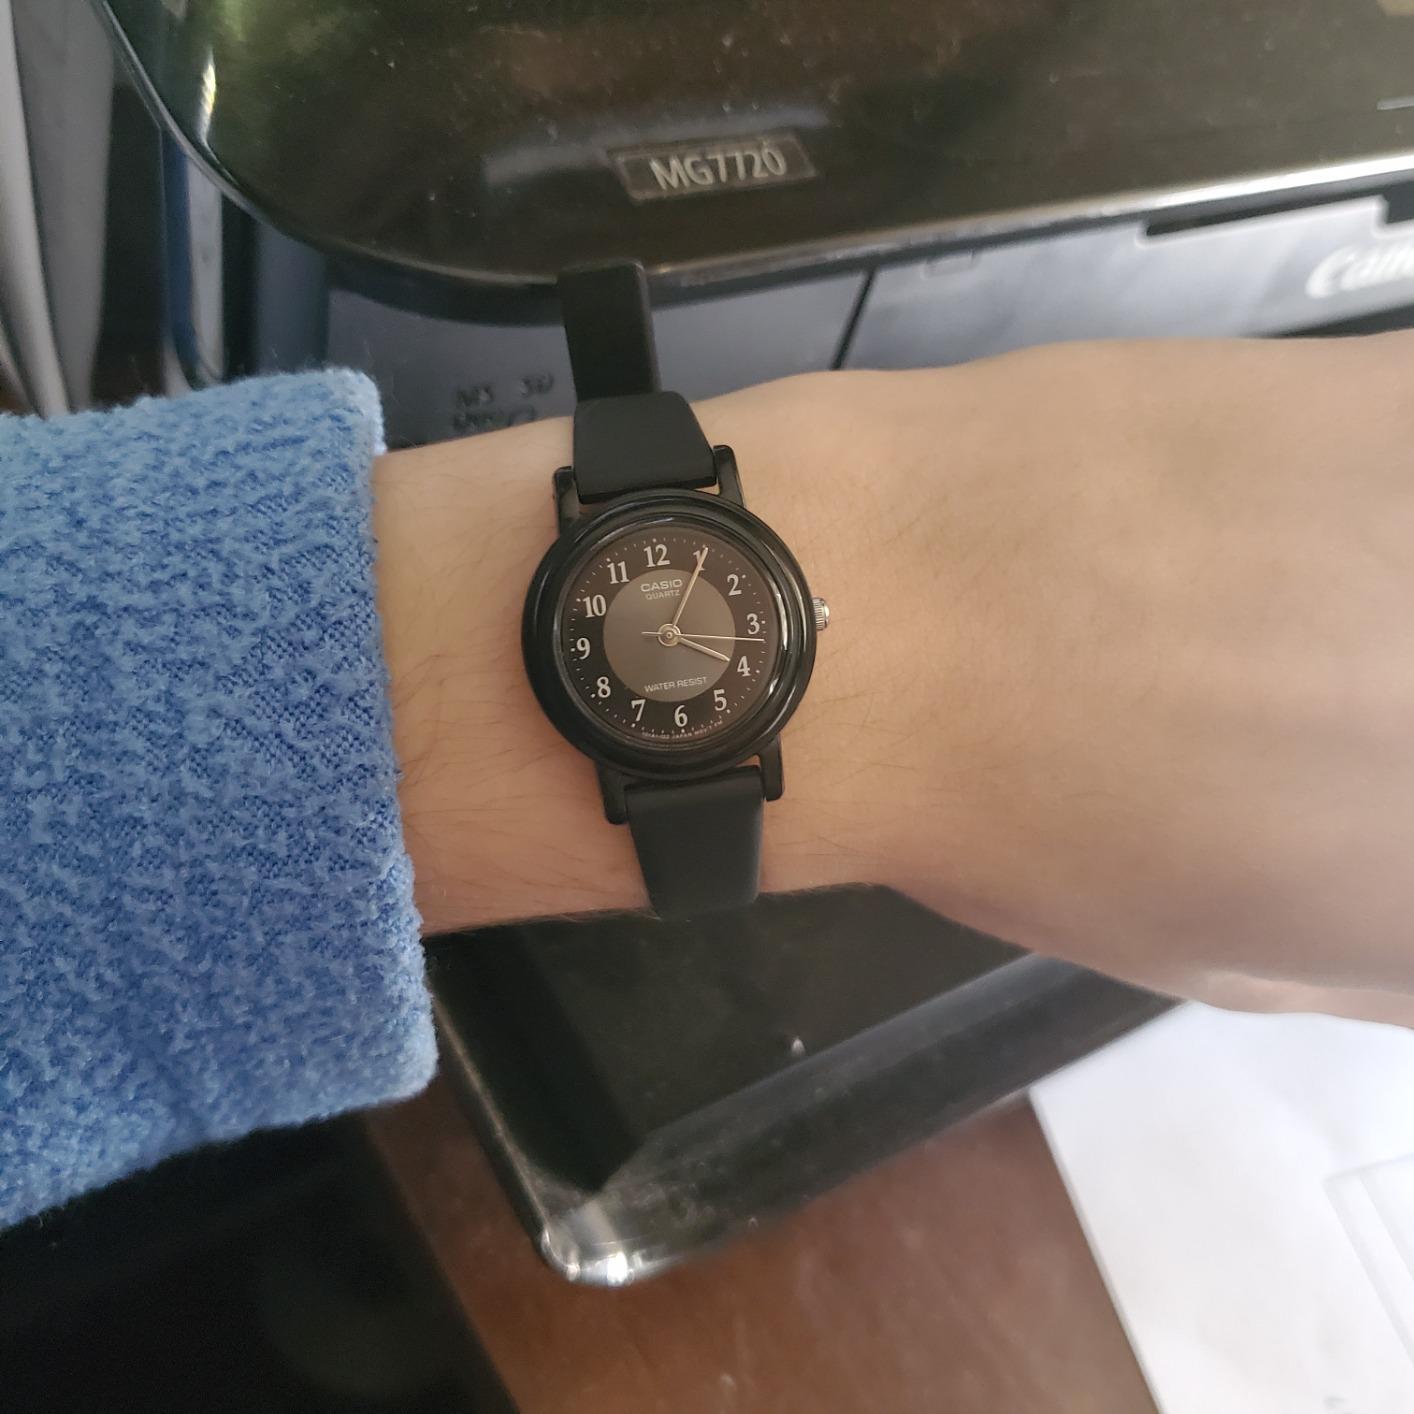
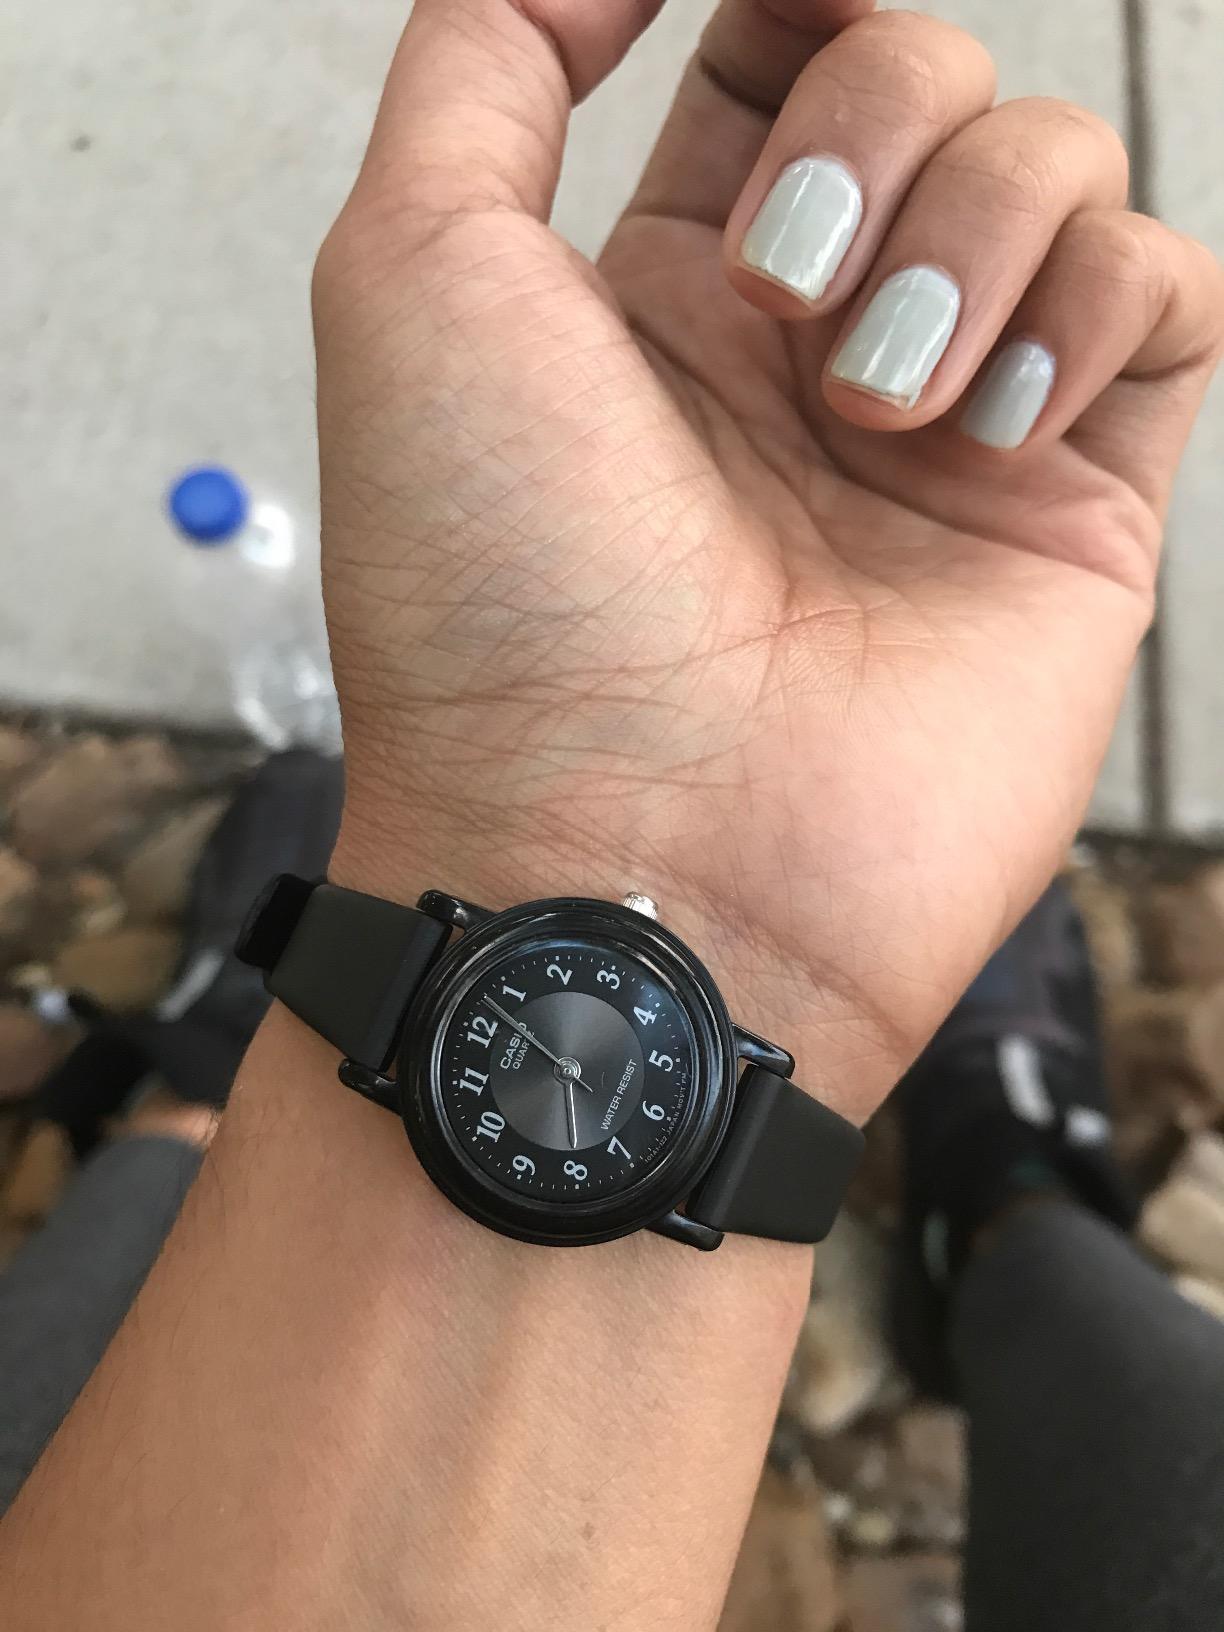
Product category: accessories_watch
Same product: yes